Melchingen

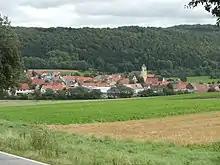
Village of Melchingen

Melchingen is a Swabian village in the district of Zollernalbkreis, Baden-Württemberg, Germany. It is 730 m above sea level and has 895 inhabitants (as of December 31, 2019). Melchingen is known for its annual pottery and handicraft market, and the Theater Lindenhof, founded in 1981.